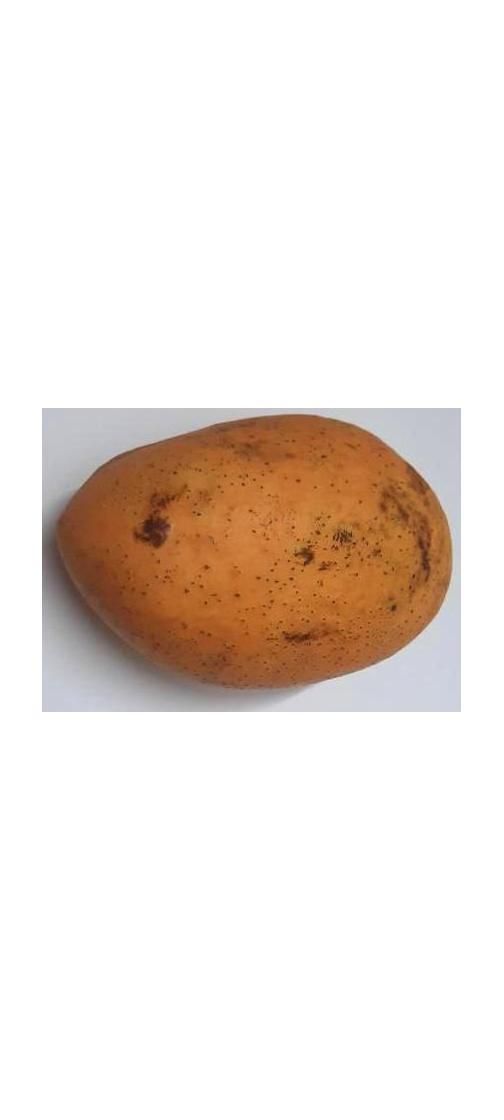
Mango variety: Ashshina Classic